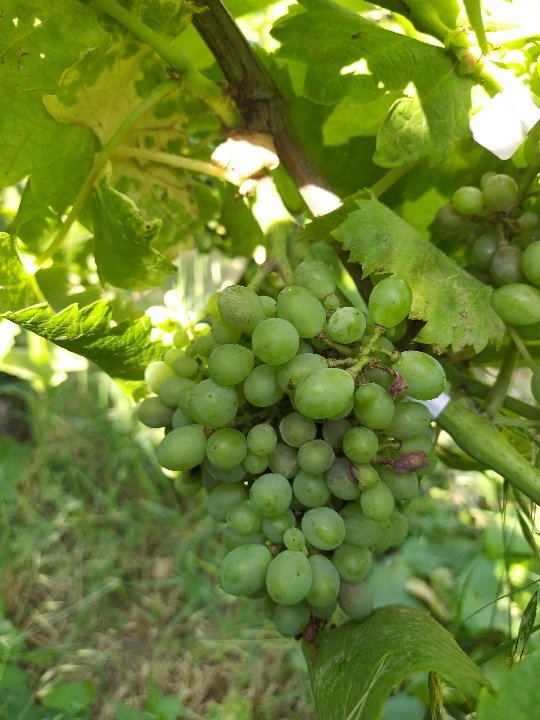
Berries visible: 82
Grape clusters: 2